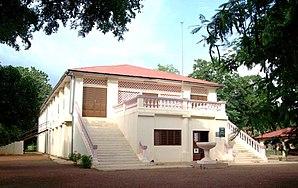
le musée de Natitingou abrité par un batment de 97 ans qui a servi de gouvernorat
Natitingou est une ville du nord-ouest du Bénin, chef-lieu de la commune du même nom et préfecture du département de l'Atakora.
L'Atacora est un département situé au nord-ouest du Bénin. Il est limitrophe du Togo à l'ouest et du Burkina Faso au nord, ainsi que des départements béninois de l'Alibori, du Borgou et de la Donga. En 1999, la partie méridionale de l'Atacora en a été détachée pour former le nouveau département de la Donga.
Le Musée régional de Natitingou est un musée béninois localisé dans la ville de Natitingou, dans le département d'Atacora.